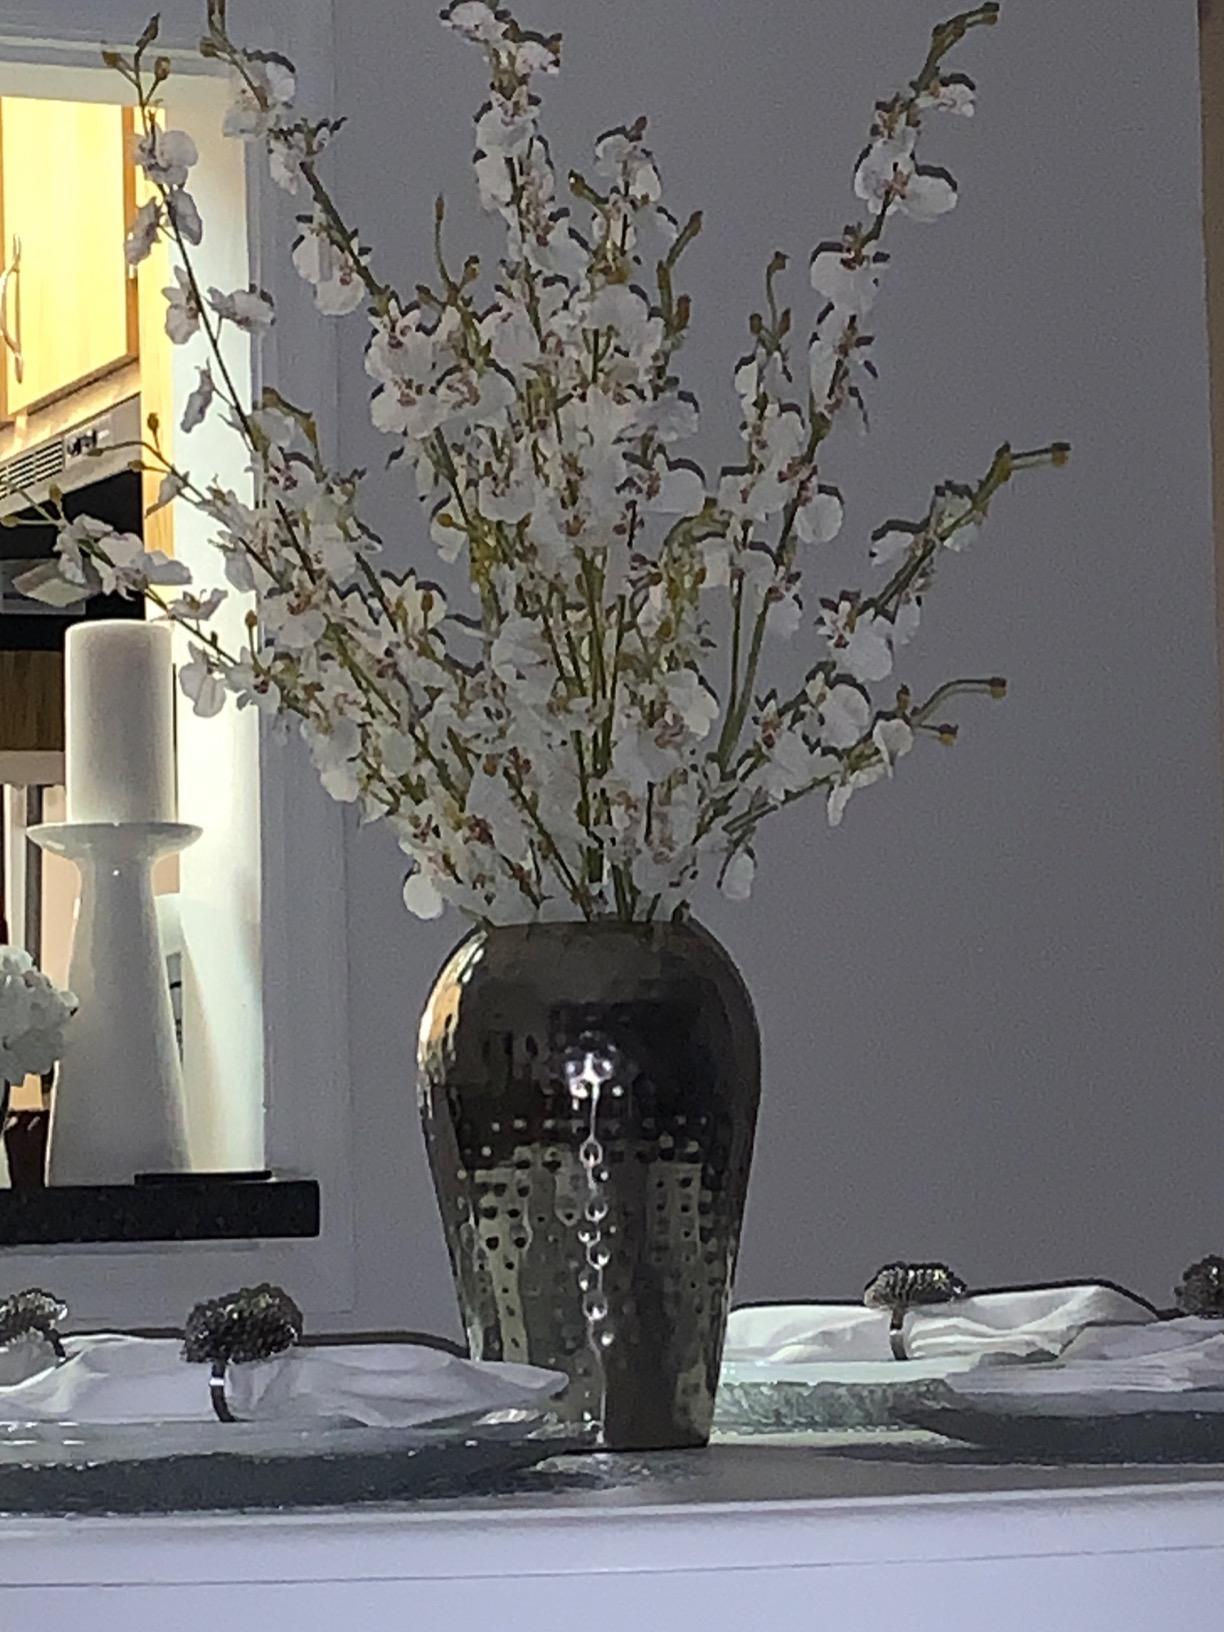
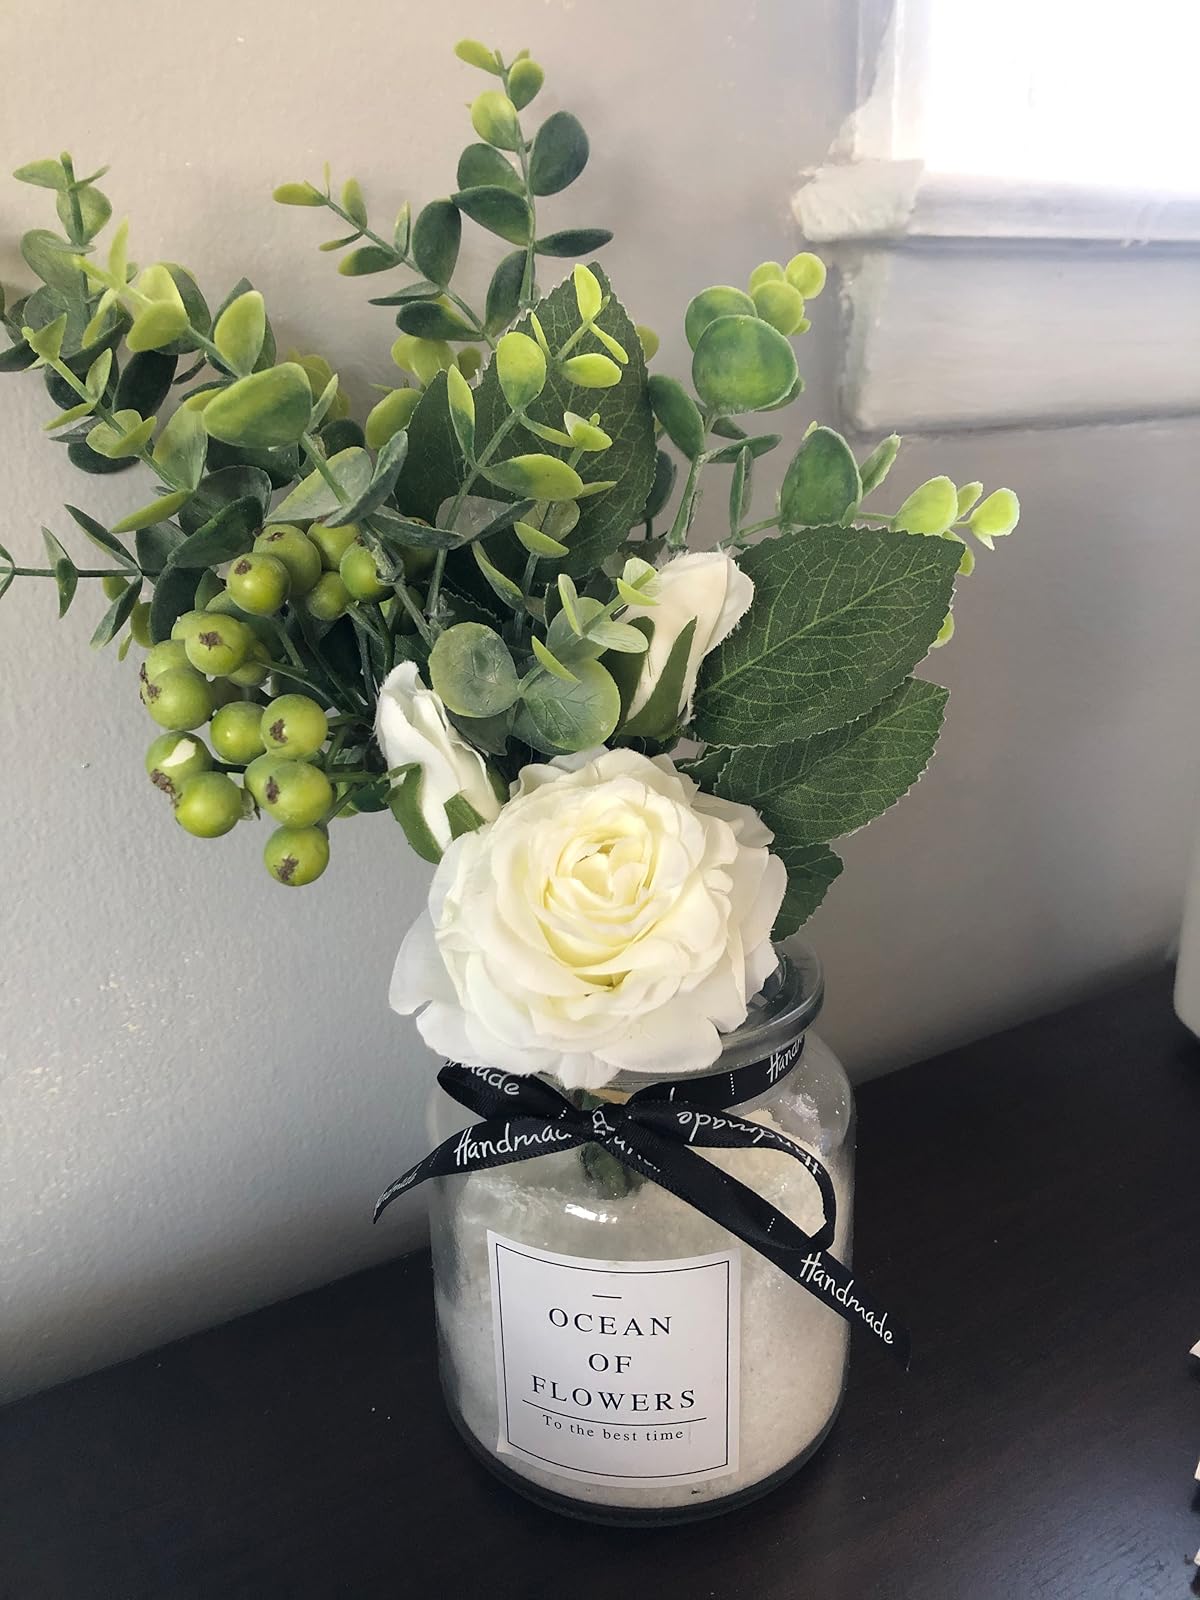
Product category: vase
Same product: no